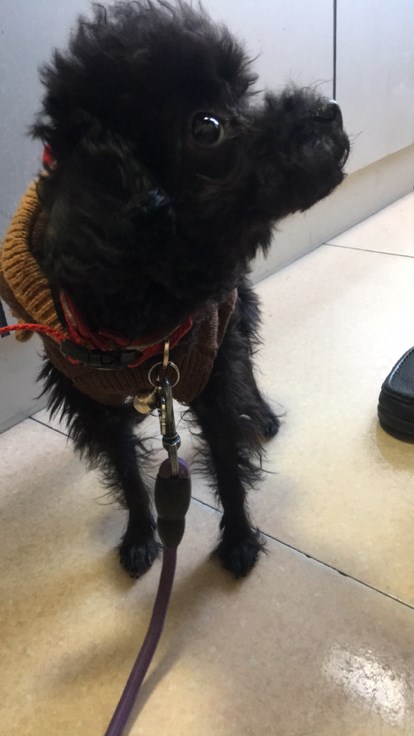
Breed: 7449-n000128-teddy